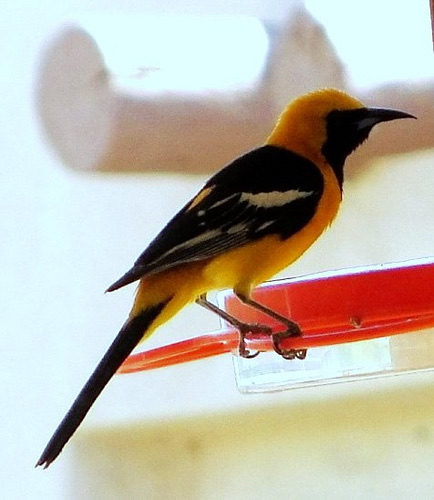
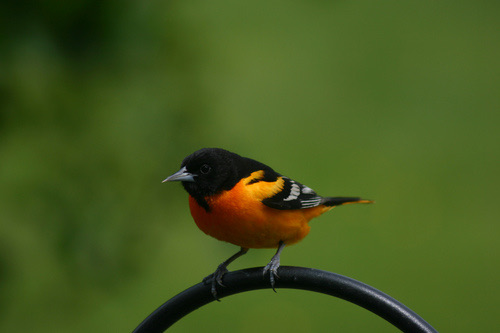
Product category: misc
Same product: yes